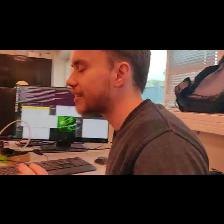
Label: Human